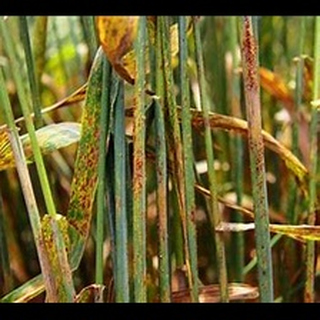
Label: wheat_tan_spot